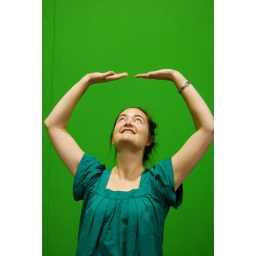
It's all about the branding - we used the green screen in the animation studio before the demo of how you animate!